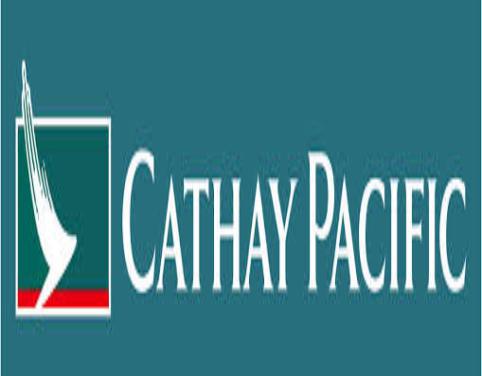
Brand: Cathay
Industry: Others